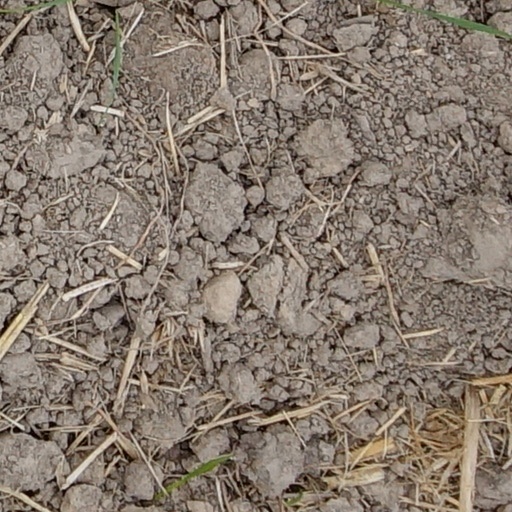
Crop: wheat